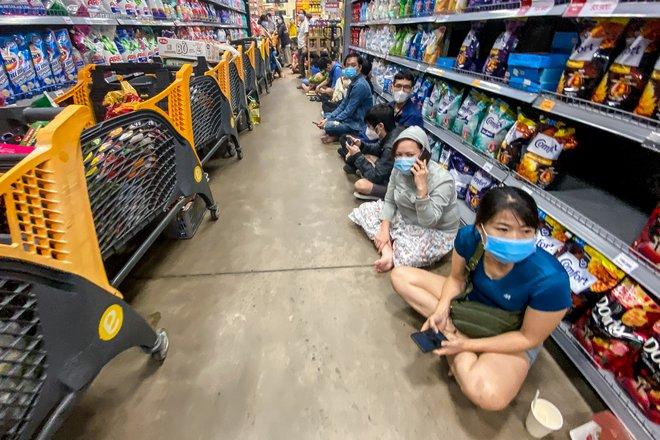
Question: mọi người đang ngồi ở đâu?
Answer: mọi người đang ngồi trước gian hàng bột giặt